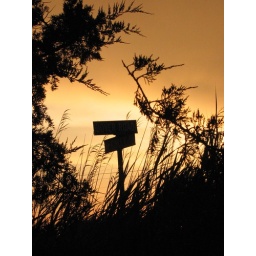
the corner by the beach house